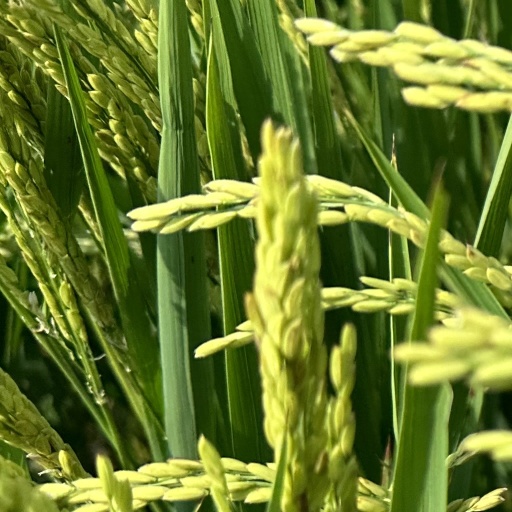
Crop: rice